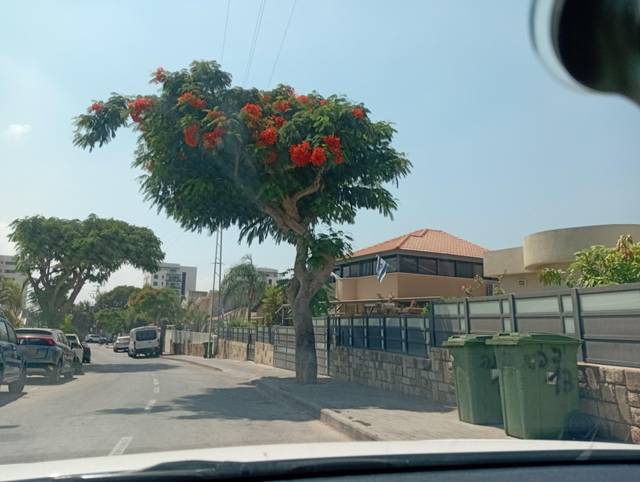
Region: Israel
Coordinates: 31.651, 34.578